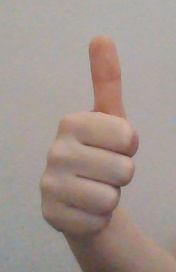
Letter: aleff